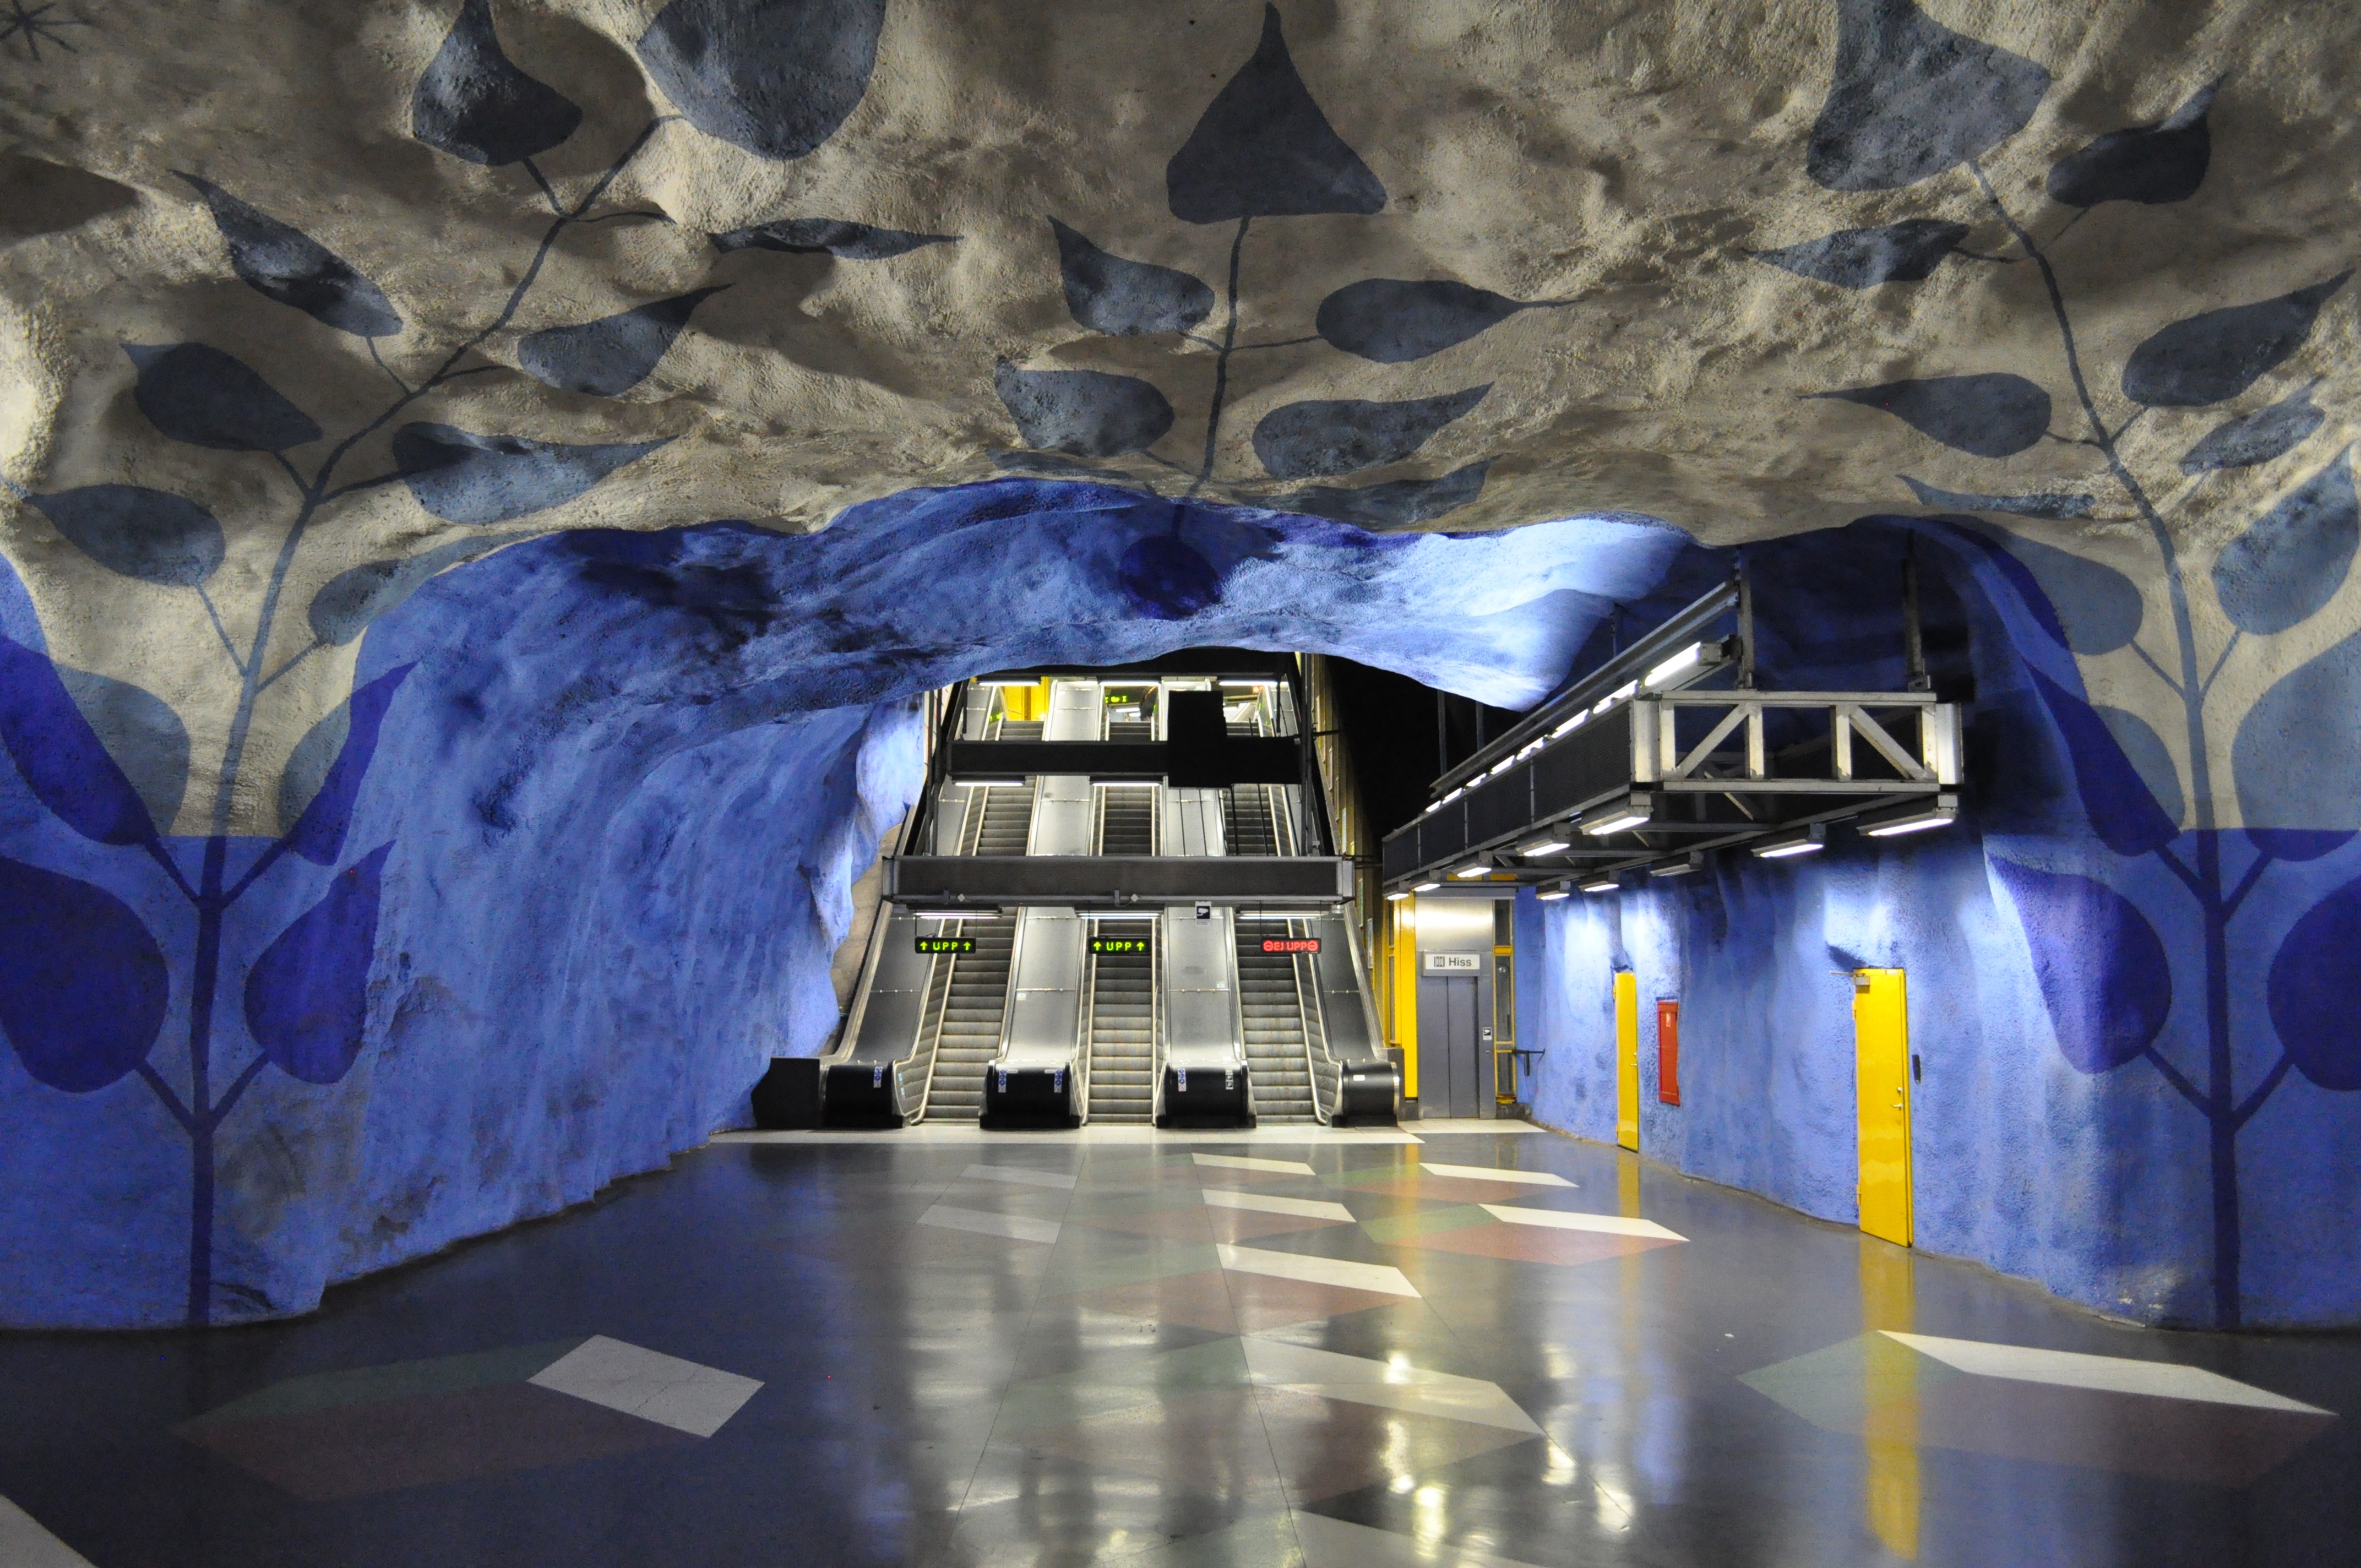
blue, art, screenshot